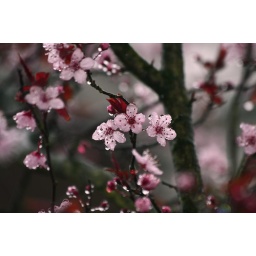
The tree that i just discovered ... in front of my window (gah im so blind)